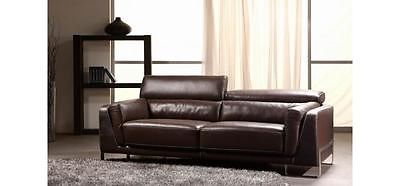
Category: sofa